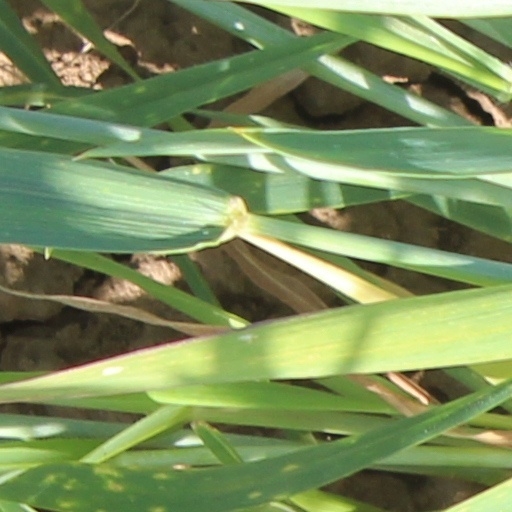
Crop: wheat